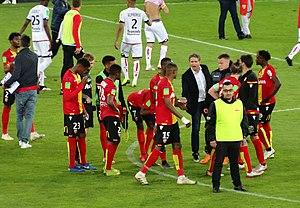
La saison 2018-2019 du Racing Club de Lens, club de football professionnel français, est la 17ᵉ saison du club au sein de la Ligue 2, deuxième division française. C'est la quatrième année consécutive en Ligue 2 depuis 2015. Lors de la saison précédente, le club termine à la quatorzième place.